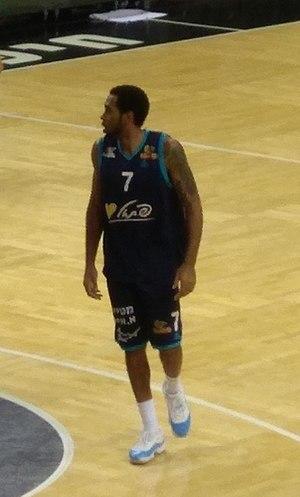
Derwin Kitchen, né le 14 mai 1986 à Jacksonville en Floride, est un joueur américain de basket-ball.